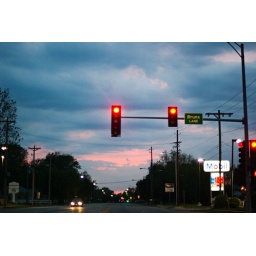
The orange sky against the rainclouds caught my eye.